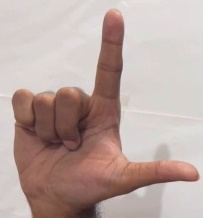
ASL sign: L